Chungar Mine

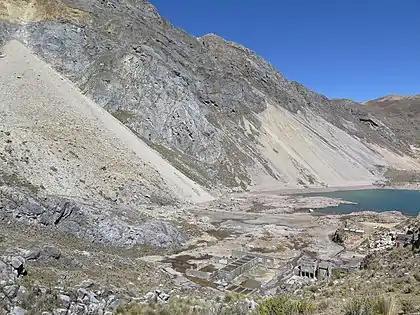
Remains of the Chungar Mine camp that was destroyed by a landslide-generated wave at the Yanawayin Lake. Picture looking SW.

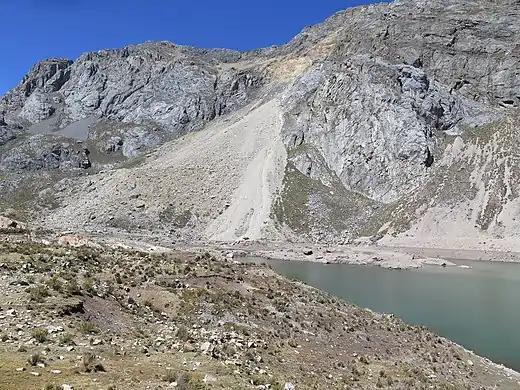
Yanawayin Lake and, behind, the landslide that destroyed most of the Chungar Mine camp in 1971. Picture looking E.

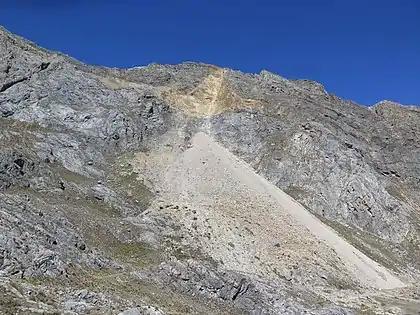
Upper part of the landslide that generated the tsunami that destroyed most of the Chungar Mine camp in 1971. Picture looking S.

The Chungar Mine, inactive, exploited a polymetallic (Zn-Pb-Cu-Ag) skarn deposit in the high Andes of central Peru. It is located about 116 km NE of Lima, 57 km southwest of Cerro de Pasco, and 82 km northwest of La Oroya in the (Santa Cruz de Andamarca District, Huaral Province, Lima Region, , 4380 m.a.s.l.). In 1971, a landslide-generated wave ("landslide tsunami") at the Yanawayin Lake destroyed most of the surface facilities and killed 200-600 persons, including miners in flooded underground workings.